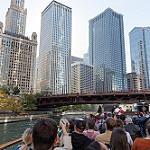
Scene: Outdoor